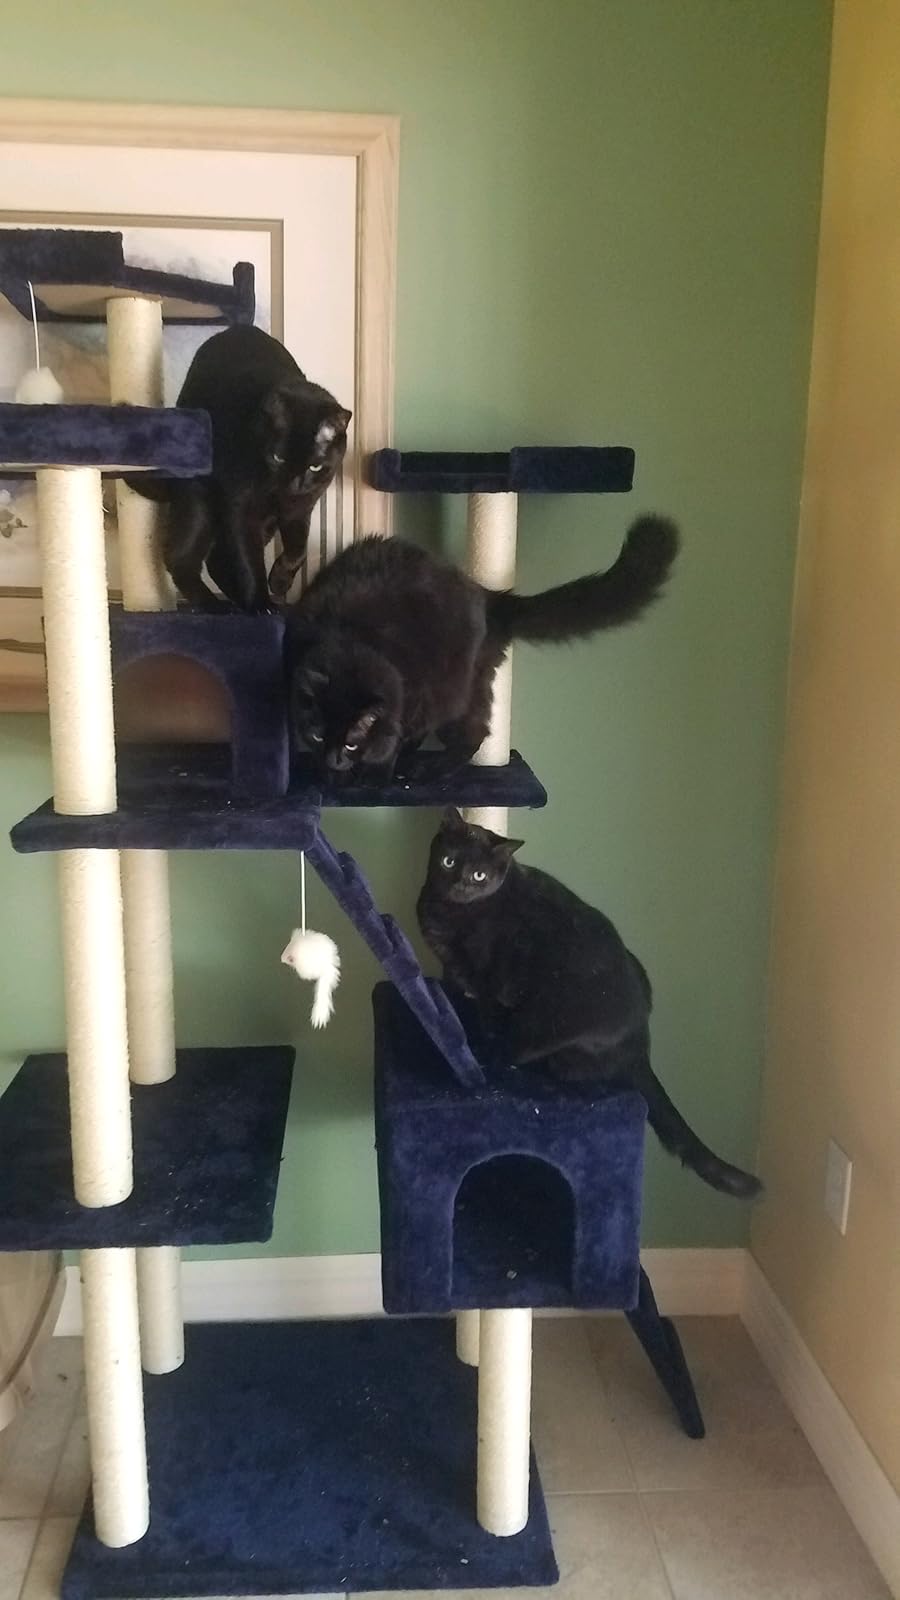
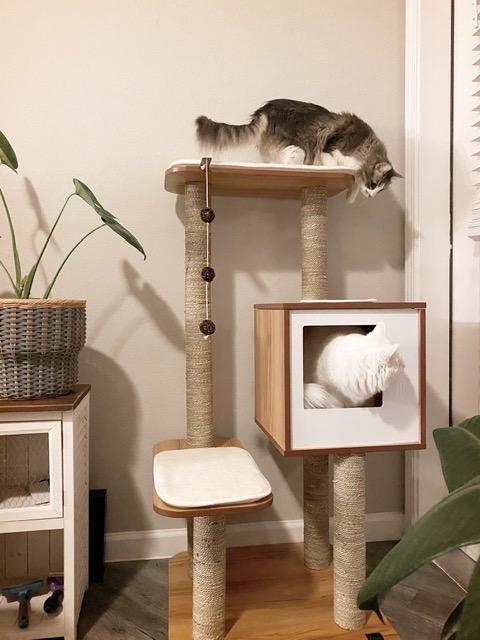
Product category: items_cat tree
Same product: no